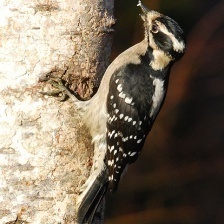
Species: DOWNY WOODPECKER
Scientific name: PICOIDES PUBESCENS